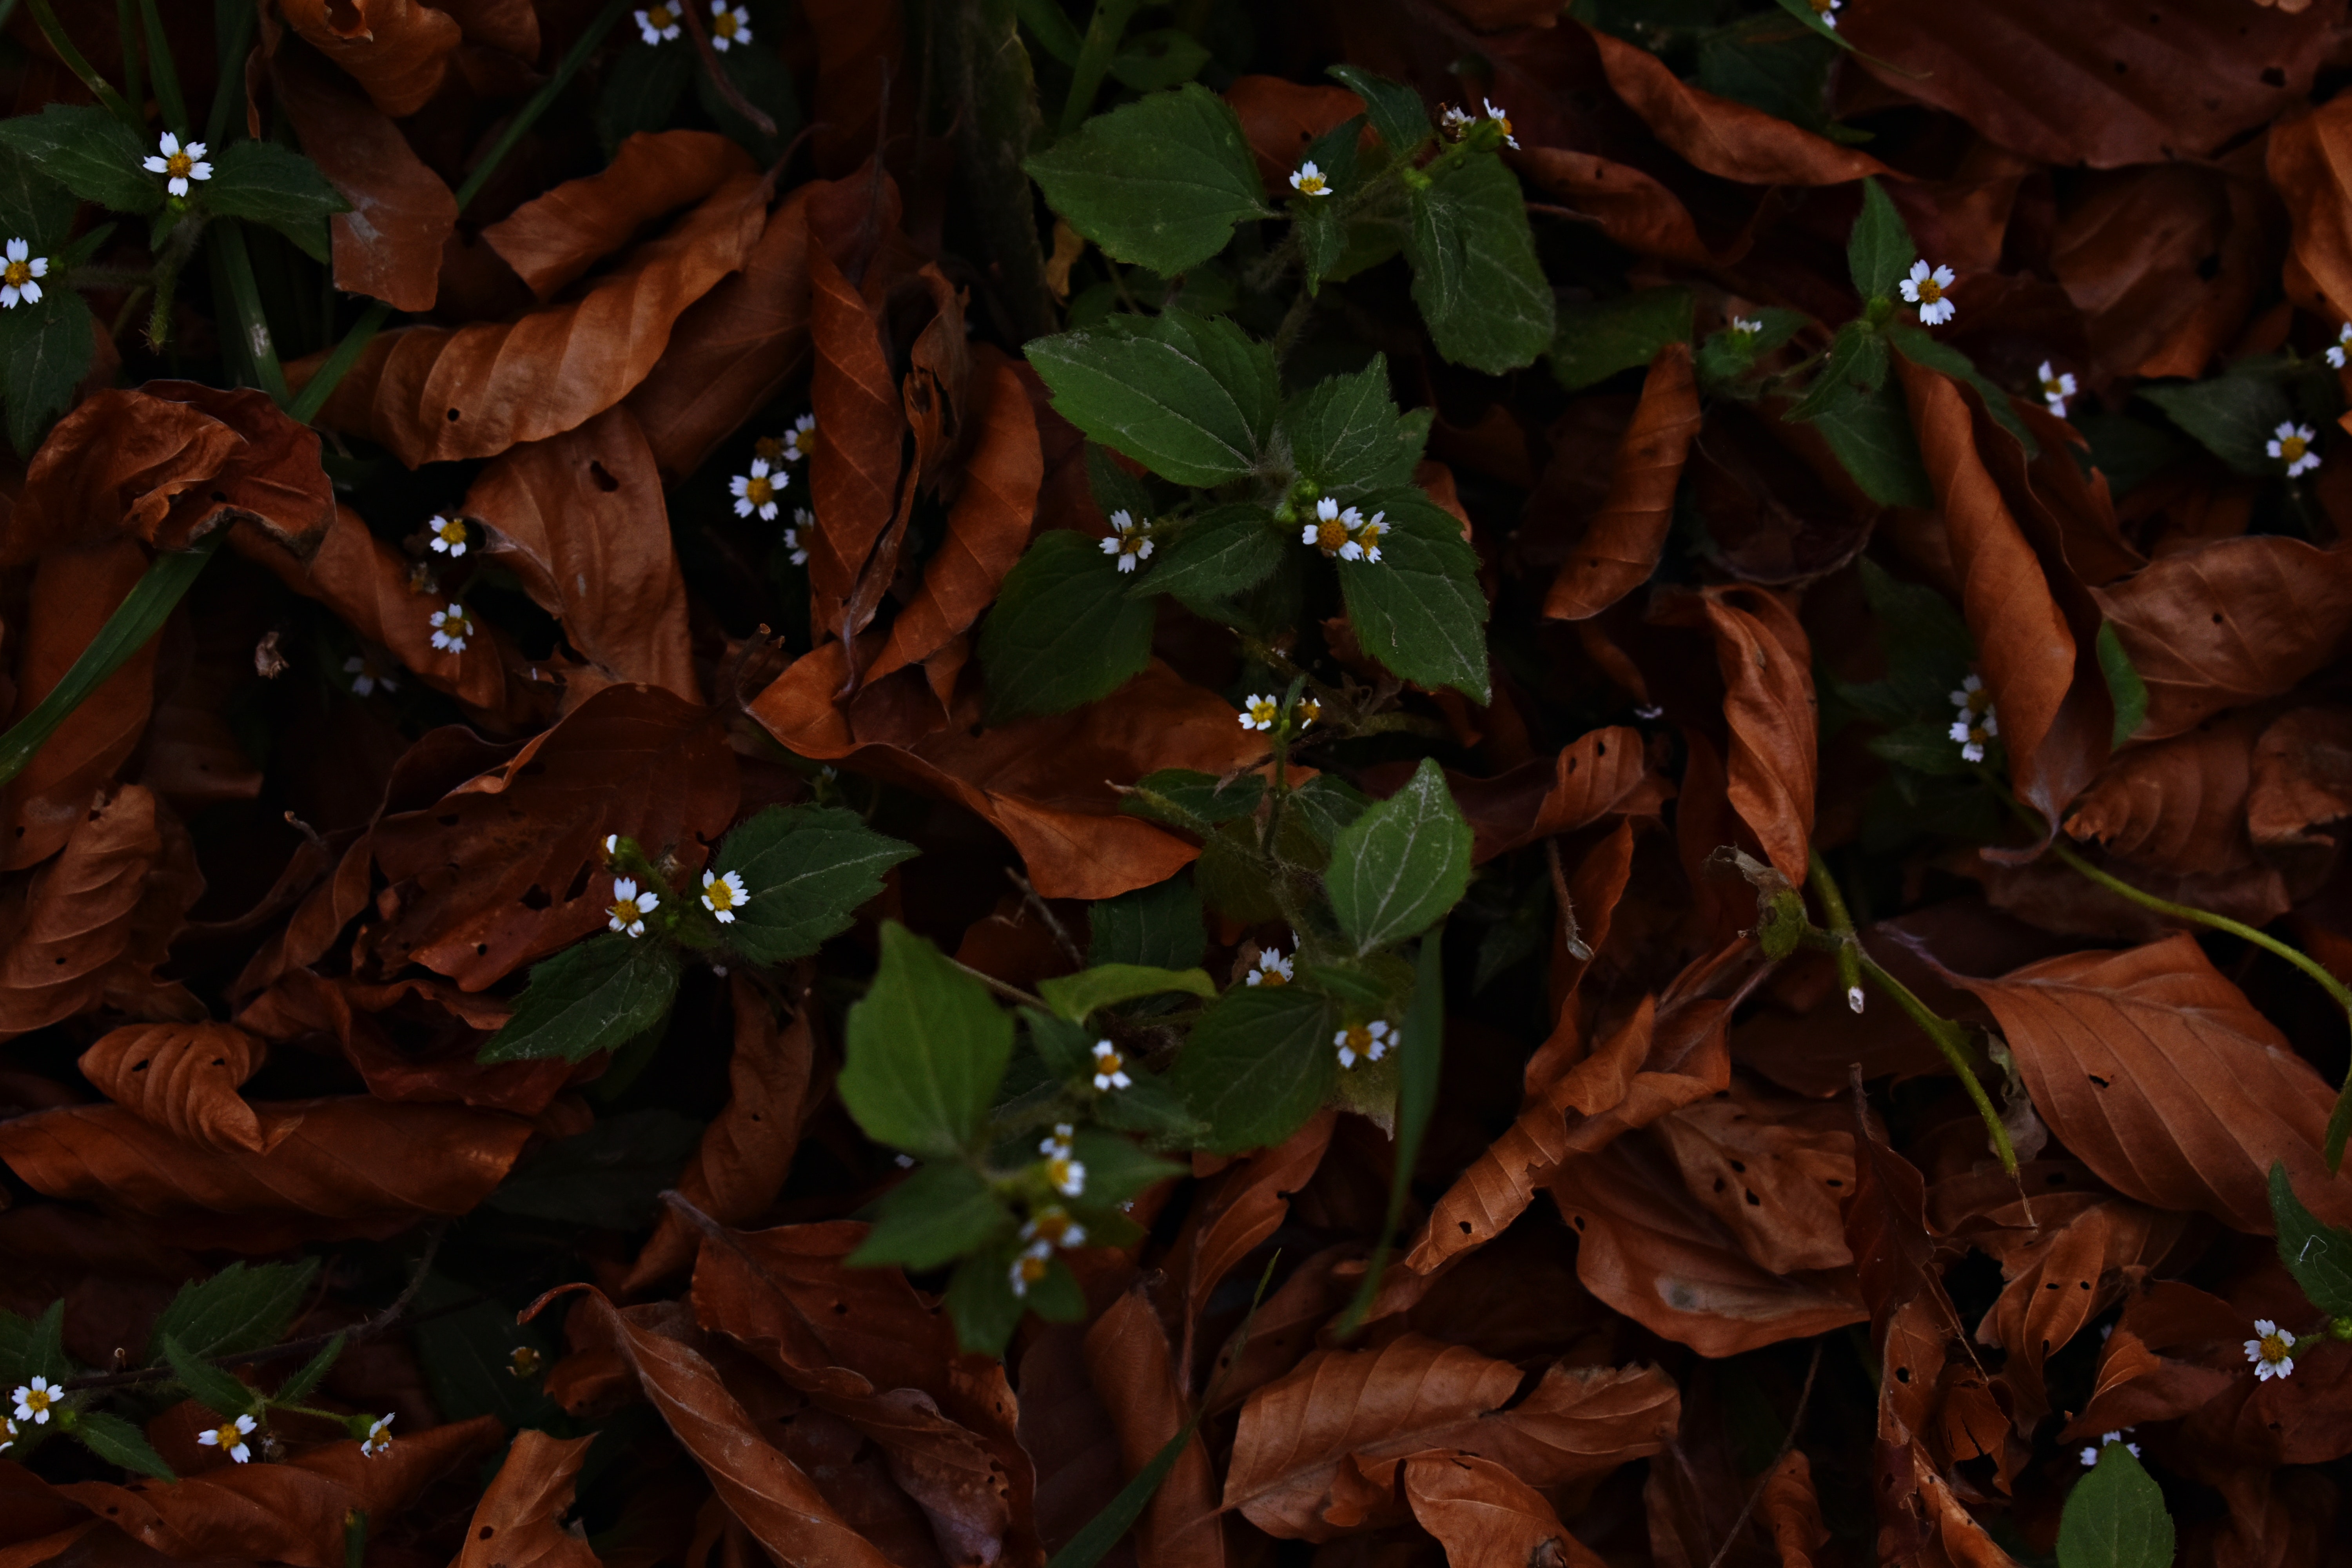
leaf, plant, flora, deciduous, autumn, tree, flower